Niels Schneider

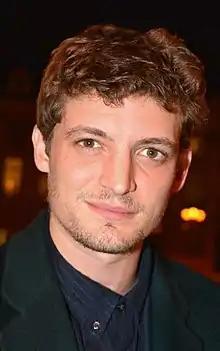
Schneider in 2017

Niels Schneider (born 18 June 1987) is a French-Canadian actor. He had his breakthrough role in Xavier Dolan's film "I Killed My Mother" (2009), and gained international recognition in Dolan's "Heartbeats" (2010). In 2011, he won the Trophée Chopard Award for Male Revelation of the Year at the Cannes Film Festival. In 2017, he won the César Award for Most Promising Actor for his performance in "Dark Inclusion" (2016). In 2019, he was named a Knight of the Order of Arts and Letters in France. He has been living and working based in Paris for most of his career.